Warsaw

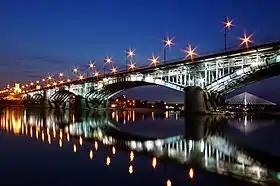
There are 11 bridges over the Vistula within the city. In the photo, Poniatowski Bridge and Świętokrzyski Bridge in the distance

Although contemporary Warsaw is a fairly young city compared to other European capitals, it has numerous tourist attractions and architectural monuments dating back centuries. Apart from the Warsaw Old Town area, reconstructed after World War II, each borough has something to offer. Among the most notable landmarks of the Old Town are the Royal Castle, Sigismund's Column, Market Square, and the Barbican.